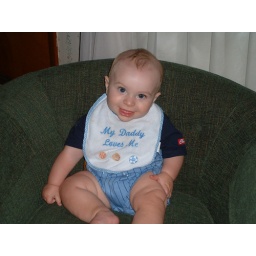
He loved to sit in this chair at his grandparent's house and play with his toys.